Kellie Harrington

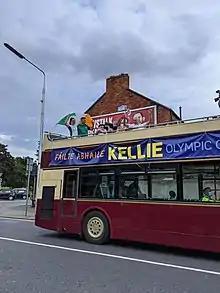
Harrington and Emmet Brennan returning from the 2020 Olympics

She won a silver medal in the lightweight division at the 2017 Women's European Union Boxing Championships and a bronze at the 2018 Women's European Boxing Championships.